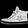
Label: Sneaker